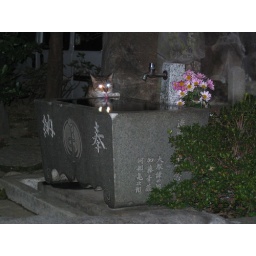
2004 - Stray kitty drinking from a temple water fountain in Ikebukuro.